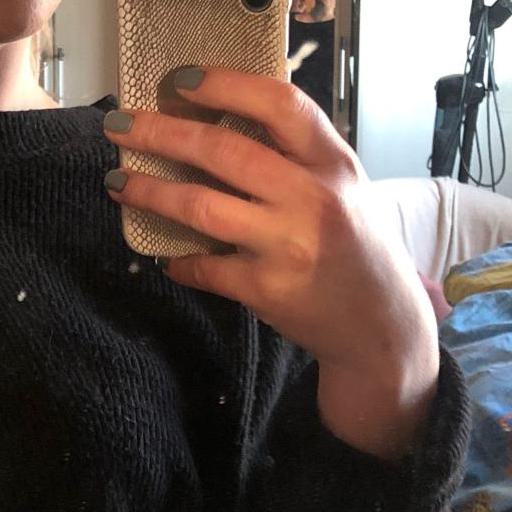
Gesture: no_gesture